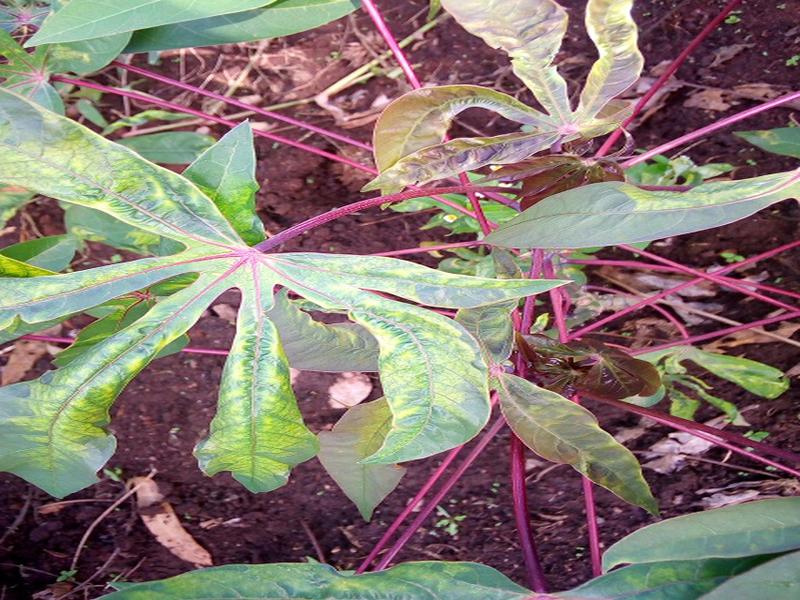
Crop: cassava
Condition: mosaic_disease